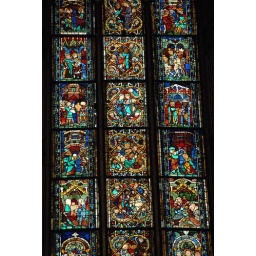
Stained glass window detail, St. Mary's Cathedral in Krakow